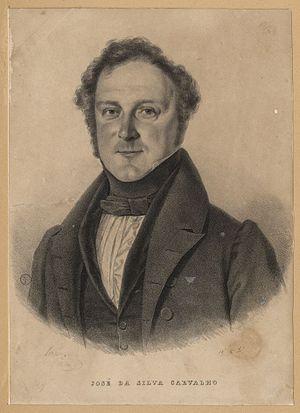
José da Silva Carvalho est un homme politique portugais.